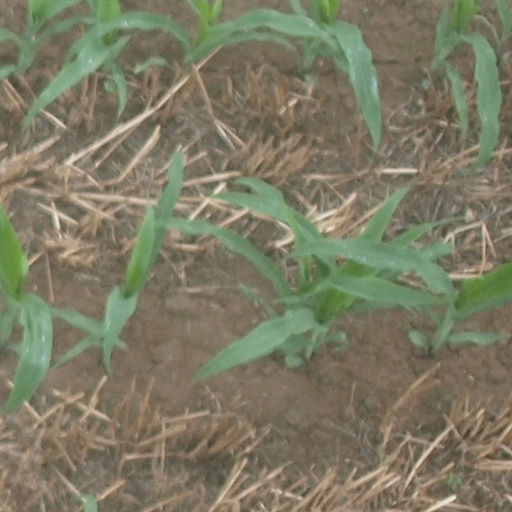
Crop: maize; corn